Mee Calong

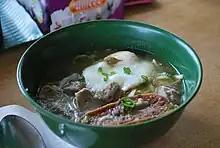
Mee Calong in Beserah

Mee Calong (Jawi: ), also spelled Mi Calong, is a noodle dish eaten with fish soup, fish balls, and tofu puffs. This original Beserah traditional cuisine was introduced to the local people of Beserah years ago by a Malay trader from Terengganu known as Cik Kadir.